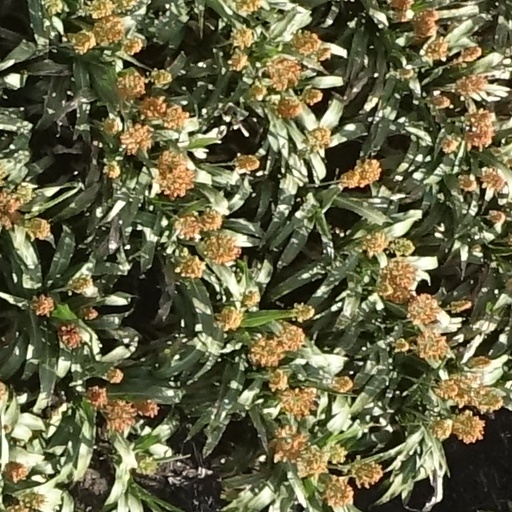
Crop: sorghum